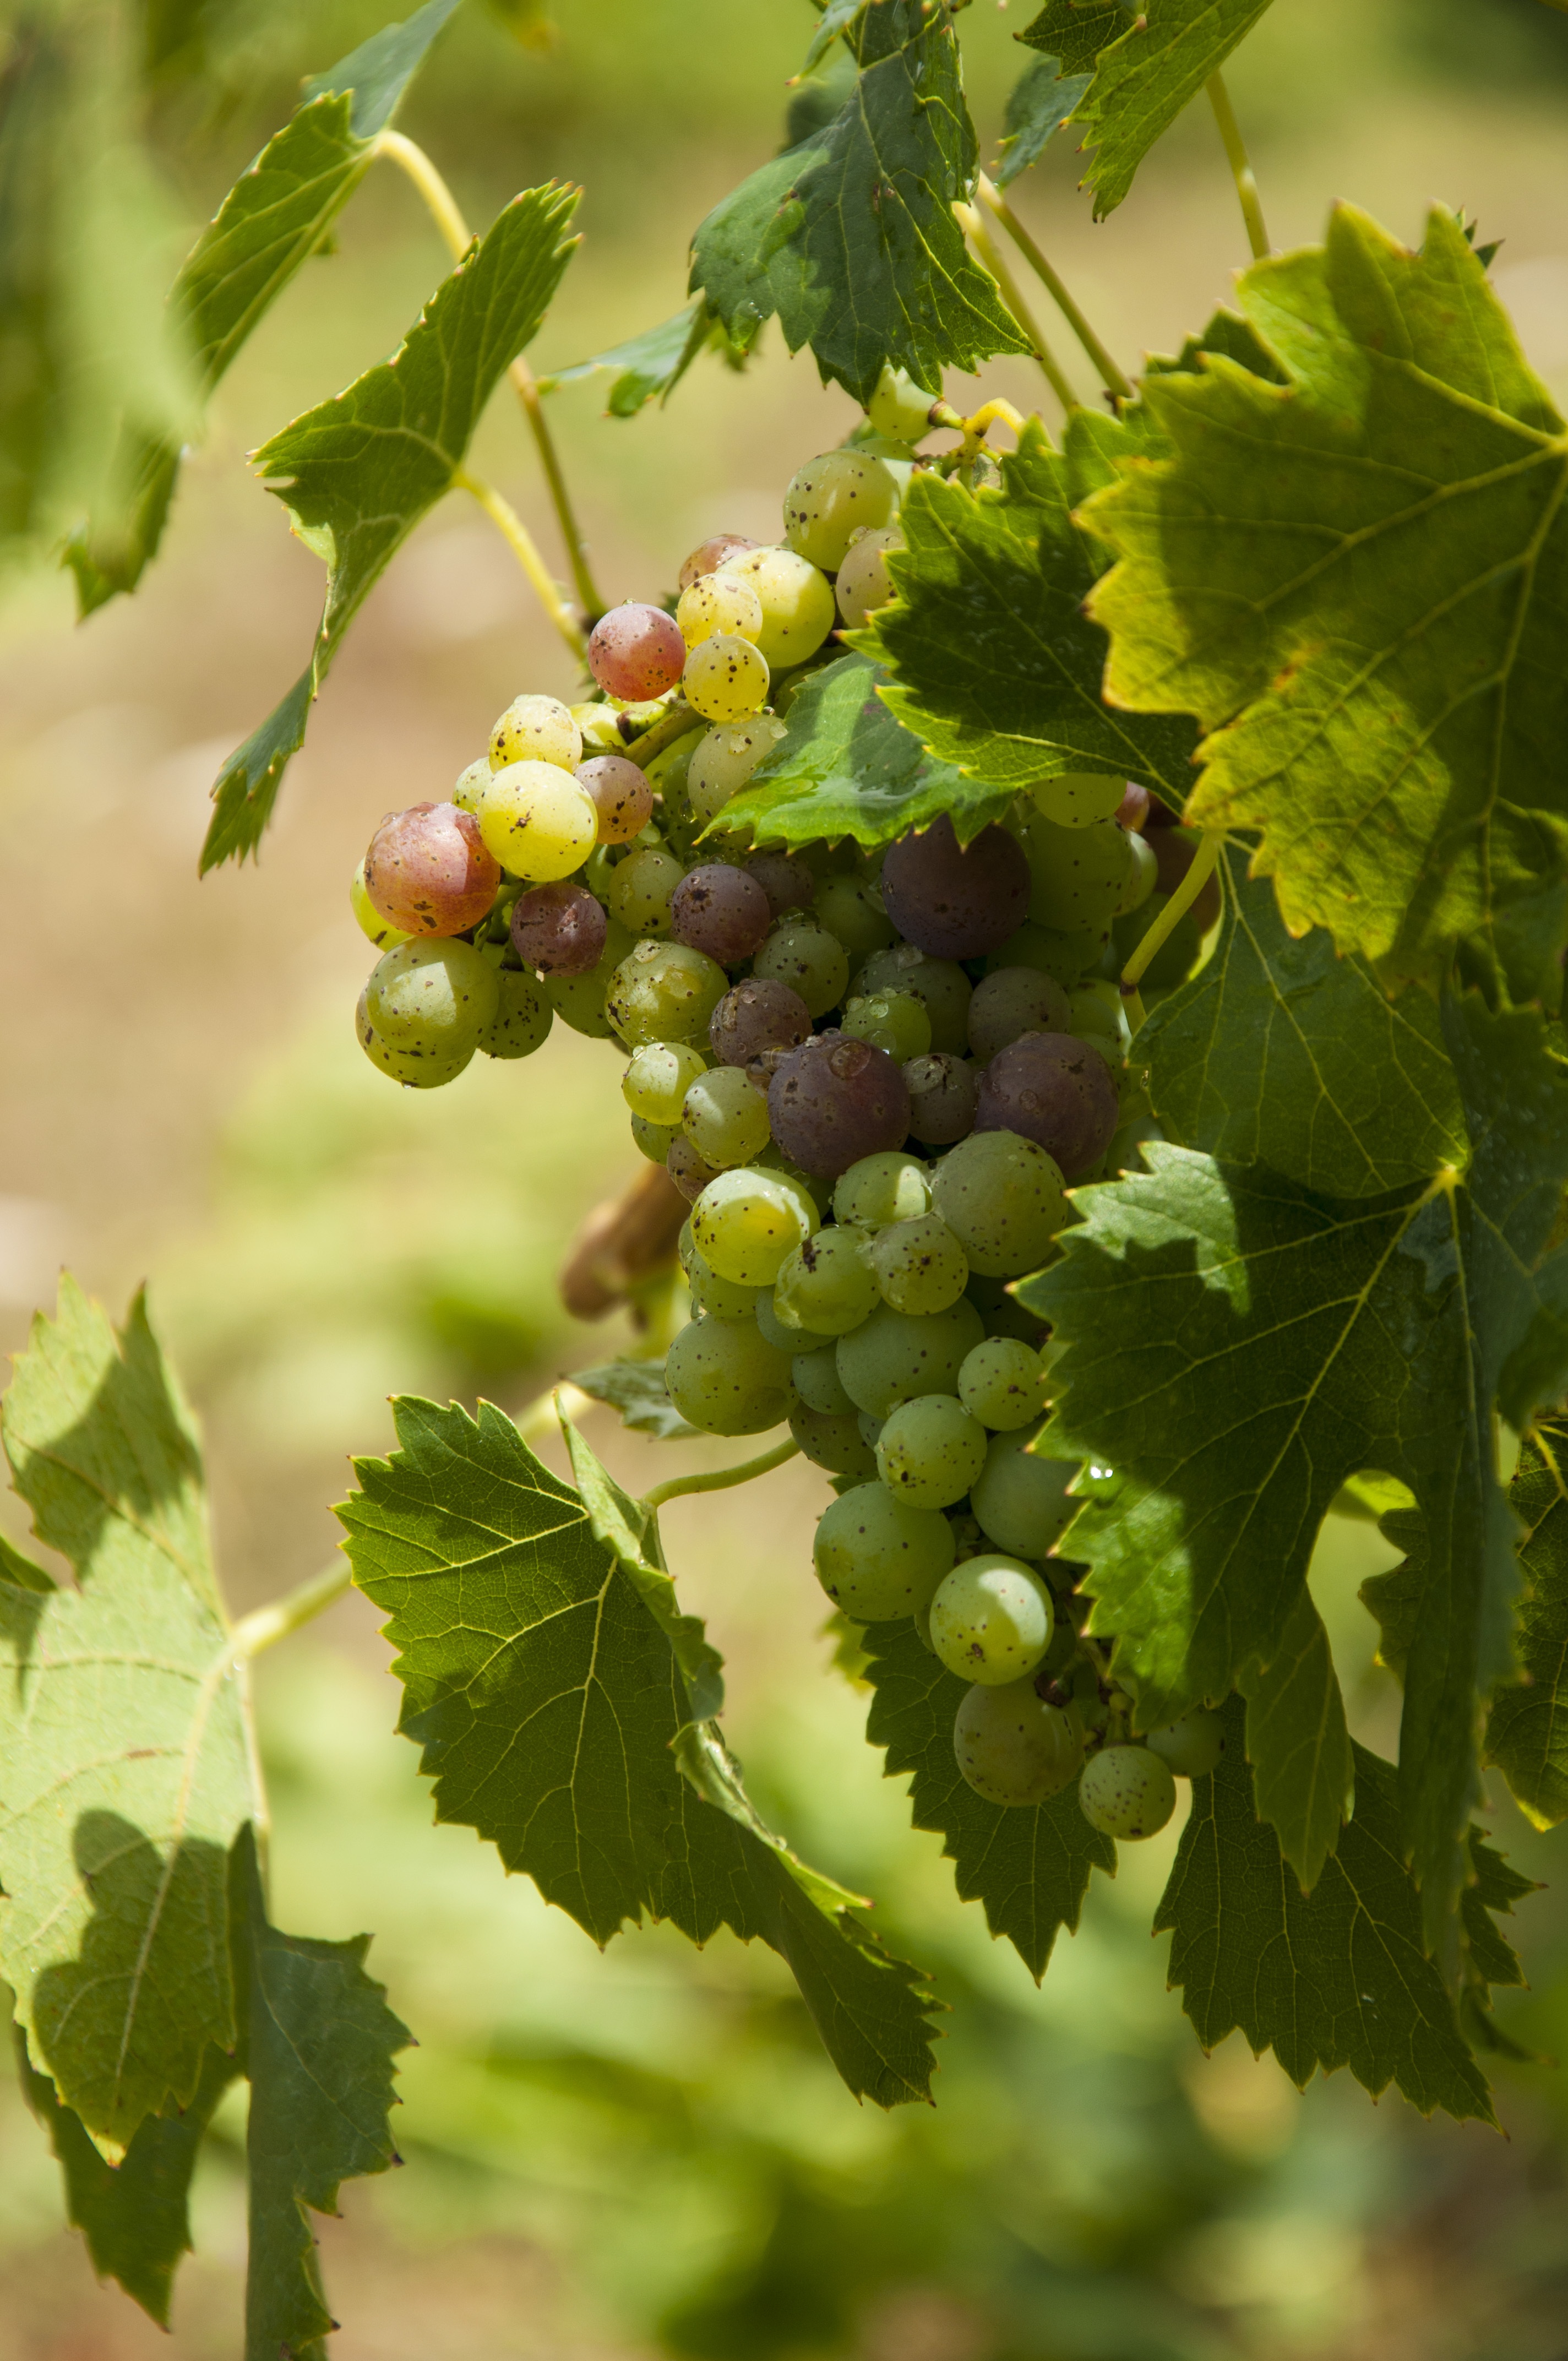
tree, branch, plant, grape, vine, wine, vintage, fruit, leaf, flower, food, green, produce, agriculture, shrub, grapes, vineyards, winegrowing, gooseberry, flowering plant, vitis, grape leaves, currant, green grapes, winemaker, land plant, grapevine family, chinese hawthorn